Sky Hall Toyota

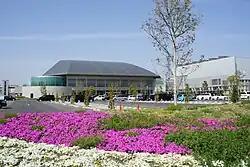

Sky Hall Toyota is an arena in Toyota, Aichi, Japan.